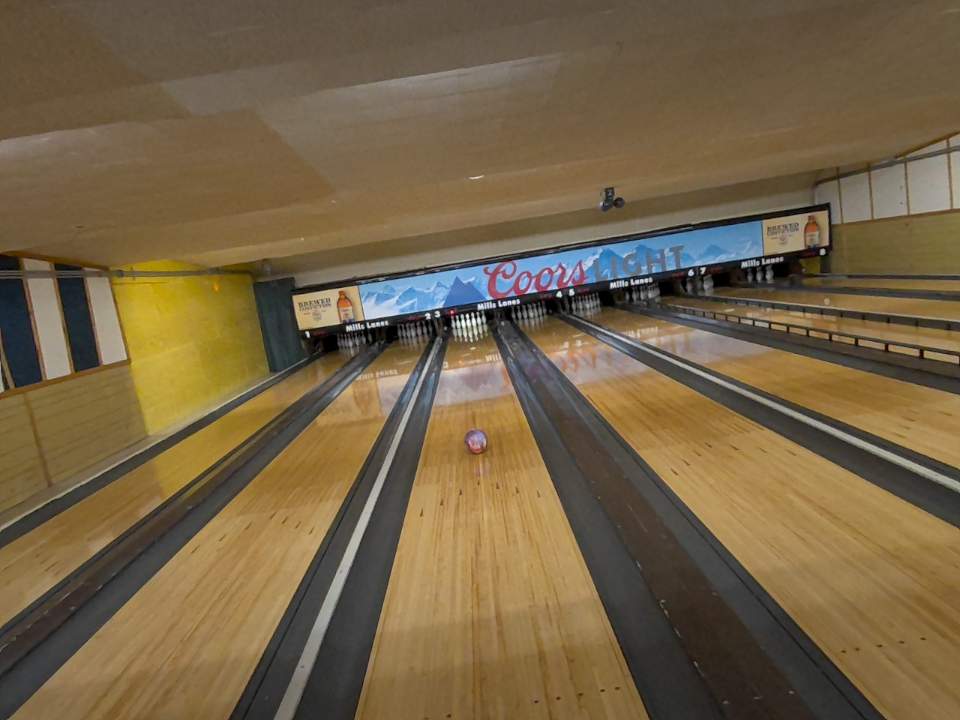
Object: bowling_ball